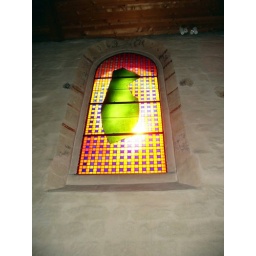
stained glass window by Brian Clarke